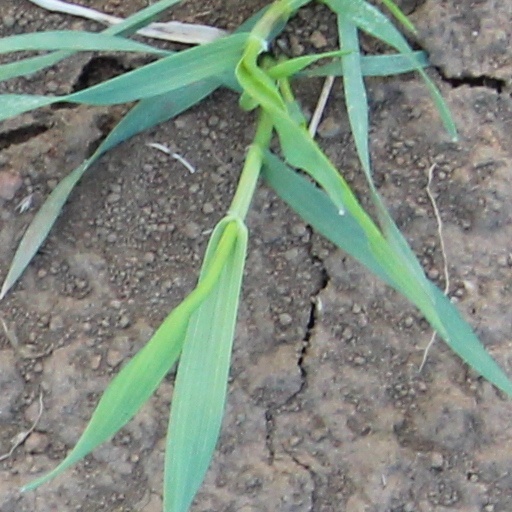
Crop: wheat